Jose P. Laurel

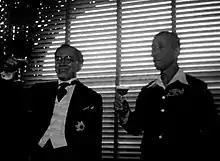
President Jose P. Laurel drinking with Shigenori Kuroda during the inaugural session of the Second Philippine Republic's National Assembly.

On June 5, 1943, Laurel was playing golf at the Wack Wack Golf and Country Club, then in the City of Greater Manila, when he was shot around four times with a .45 caliber pistol. The bullets barely missed his heart and liver. He was rushed by his golfing companions, among them Far Eastern University president Nicanor Reyes Sr., to the Philippine General Hospital where he was operated on by the Chief Military Surgeon of the Japanese Military Administration and Filipino surgeons. Laurel recovered from his wounds.